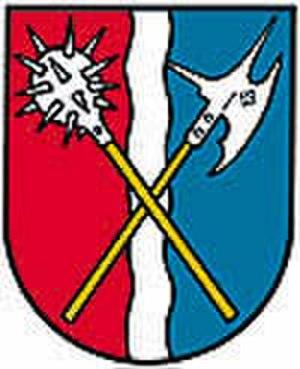
Alkoven est une commune autrichienne du district d'Eferding en Haute-Autriche.